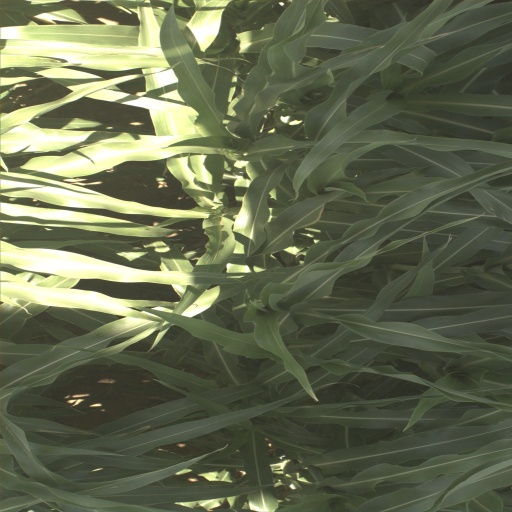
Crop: sorghum